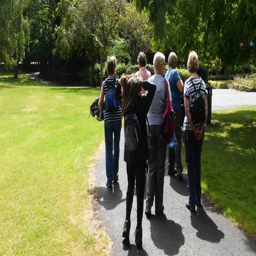
a walk in the park .